Sixty-seventh session of the United Nations General Assembly

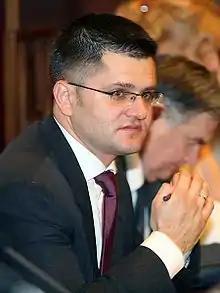
President of the 67th General Assembly Vuk Jeremić

The sixty-seventh session of the United Nations General Assembly opened on 18 September 2012 and had its last scheduled meeting on 11 September 2013. The president of the United Nations General Assembly was chosen from the EEG (the smallest regional grouping) with Serbia's then foreign minister Vuk Jeremić beating out Lithuania's Dalius Čekuolis in an election. Notably, the session led to United Nations General Assembly resolution 67/19 which granted Palestine non-member observer state status.